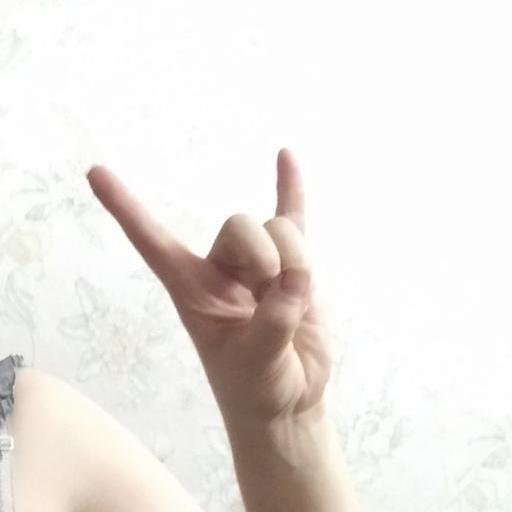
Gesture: rock